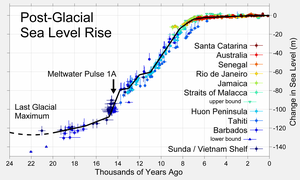
Sur l'échelle des temps géologiques, le Subatlantique est le dernier étage géologique de l'Holocène. Succédant au Subboréal, il s'étend depuis environ -850.